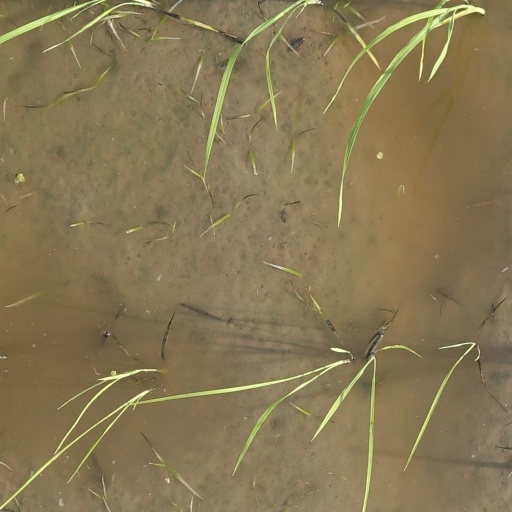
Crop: rice